Russian nationalism

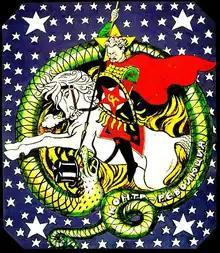
Bolshevik propaganda poster from the Russian Civil War with an allusion of Saint George and the Dragon with Red Army leader Leon Trotsky as being a Saint George figure who was slaying the dragon which represented counter-revolution. The symbol of Saint George slaying the dragon was and still is a Russian national symbol.

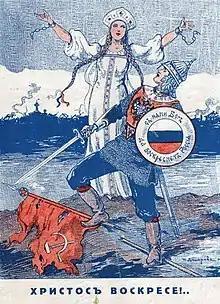
White Russian anti-Soviet poster, , depicting the female personification of Russia known as Mother Russia

Under the outlook of international communism that was especially strong at the time, Vladimir Lenin separated patriotism into what he defined as proletarian, socialist patriotism from bourgeois nationalism. Lenin promoted the right of all nations to self-determination and the right to unity of all workers within nations, but he also condemned chauvinism and claimed there were both justified and unjustified feelings of national pride. Lenin explicitly denounced conventional Russian nationalism as "Great Russian chauvinism", and his government sought to accommodate the country's multiple ethnic groups by creating republics and sub-republic units to provide non-Russian ethnic groups with autonomy and protection from Russian domination. Lenin also sought to balance the ethnic representation of leadership of the country by promoting non-Russian officials in the Communist Party of the Soviet Union to counter the large presence of Russians in the Party. However, even during this early period of Soviet history, the Soviet government appealed to Russian nationalism when it needed support - especially on the Soviet borderlands in the Soviet Union's early years.